Martina Maggio

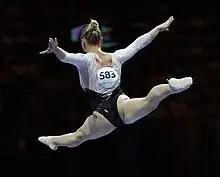
Maggio at the 2022 European Championships

Maggio competed at the DTB Pokal Team Challenge. Her scores on vault, balance beam, and floor exercise contributed towards Italy's second-place finish. Individually she won silver on balance beam behind Konnor McClain. Maggio next competed at the City of Jesolo Trophy. She helped Italy finish second as a team and individually placed third in the all-around behind McClain and Asia D'Amato. During event finals she once again finished second on balance beam behind McClain. In June Maggio competed at the Mediterranean Games alongside Angela Andreoli, Alice D'Amato, Asia D'Amato, and Giorgia Villa. Together they won gold in the team competition, over five points ahead of second place France. Individually Maggio won gold in the all-around.